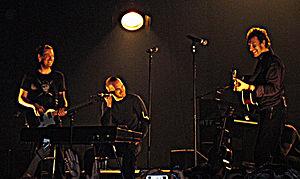
A Rush of Blood to the Head Tour est la seconde tournée du groupe Coldplay. Elle a duré de juin 2002 à septembre 2003.